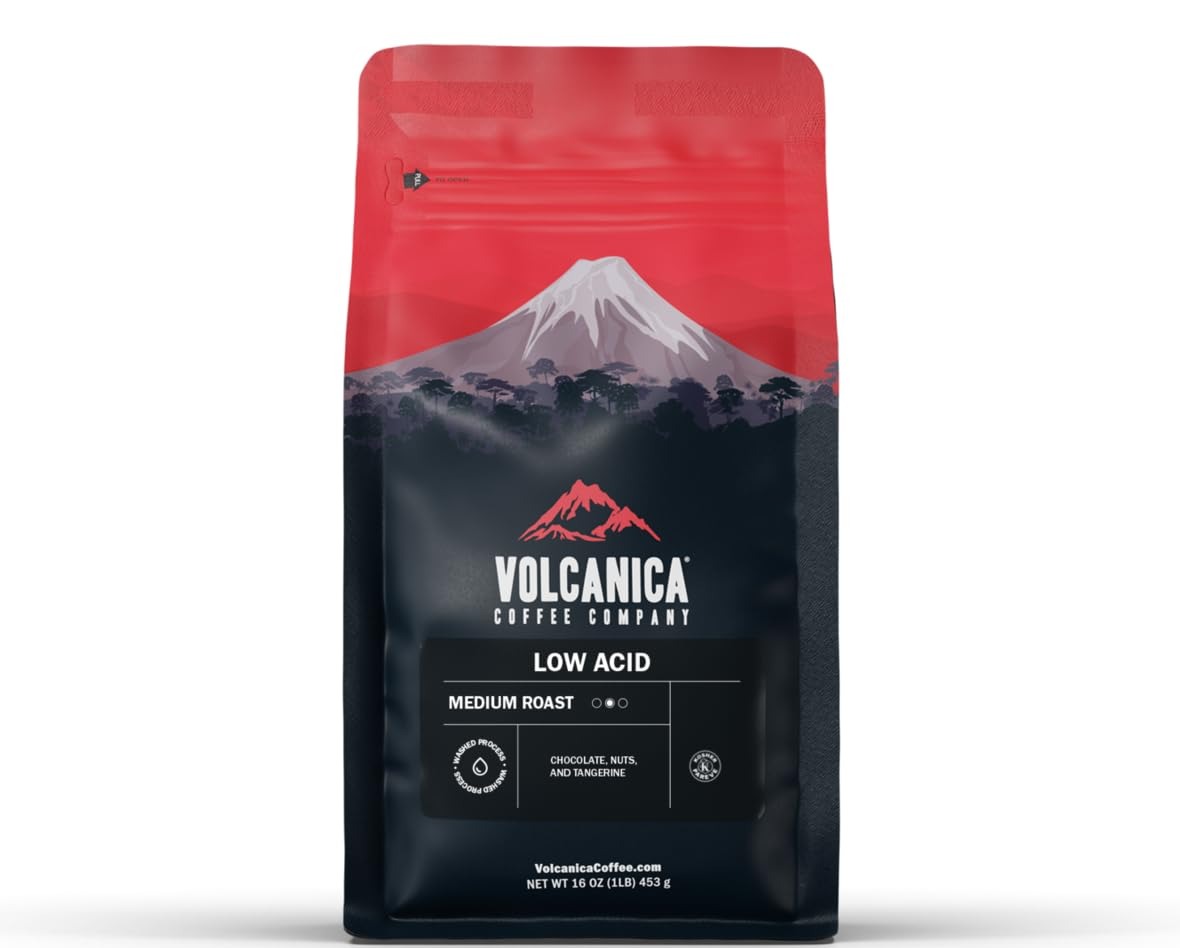
Item Name: Low Acid Coffee, Blend of Natural Low Acidic Coffee, Whole Bean, Medium Roast, Fresh Roasted, Kosher, 16-ounces
Bullet Point 1: LOW ACID: This coffee is specially roasted to reduce the acidity levels, making it easier on sensitive stomachs. pH Level of 5.3 which is less acid than most other coffees which can have a pH level as acidic as 4.7
Bullet Point 2: SMOOTH TASTE: The lower acid content results in a smoother, more mellow flavor profile without the harsh bitterness
Bullet Point 3: STOMACH-FRIENDLY: Perfect for those with acid reflux, heartburn, or other digestive issues that can be aggravated by high-acid foods
Bullet Point 4: TESTED FOR QUALITY AND SAFETY: Our coffee undergoes rigorous phytosanitary testing before export and lab analysis upon arrival to check for mycotoxins and mold. We then roasted at over 400°F, this meticulous process guarantees a fresh, safe, and impurity-free coffee experience
Bullet Point 5: FLAVOR NOTES: Chocolate, Nuts, and Tangerine. Processing: Washed
Bullet Point 6: ROASTING PROCESS: The beans undergo a unique roasting method that helps neutralize the naturally occurring acids. Medium roasted
Bullet Point 7: VERSITLE BREWING: Can be brewed using any standard coffee maker or brewing method for a delicious low-acid cup
Bullet Point 8: 100% CUSTOMER SATISFACTION: Fresh roasted then immediately packed and sealed to assure freshness
Product Description: Low acid coffee is a game-changer for those who love the rich flavor of coffee but struggle with the acidity that can cause discomfort. By carefully selecting and roasting the beans, the natural acids present in coffee are significantly reduced, resulting in a smooth, easy-to-drink beverage. This coffee is a blessing for individuals with sensitive stomachs or acid reflux, as it allows them to indulge in their favorite morning ritual without the unpleasant side effects. Whether you prefer a bold dark roast or a mellow medium blend, low acid coffee offers a delightful experience that is gentle on your digestive system. Savor the robust aroma and full-bodied taste without the unwanted acidity, making every sip a true delight. With low acid coffee, you can enjoy your daily cup of joe without sacrificing flavor or comfort.
Value: 16.0
Unit: Ounce

Price: 16.99